Yeeda Station

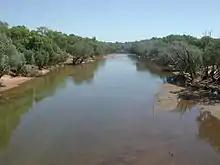
Fitzroy River and floodplain

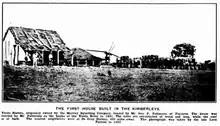
Yeeda homestead 1893

Yeeda Station is a pastoral lease that operates as a cattle station in the Kimberley region of Western Australia.